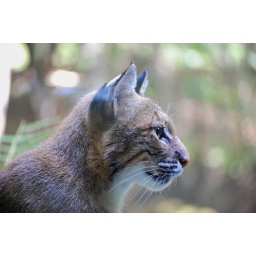
Nice shot, I think. Bit of a reflection off the dirty glass over his ear.